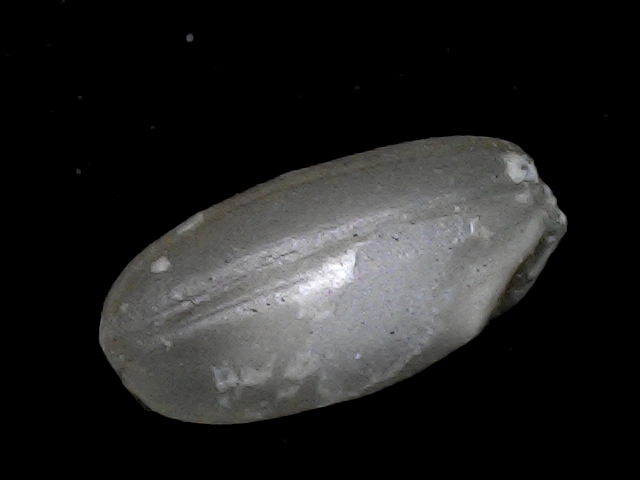
Rice variety: BD52